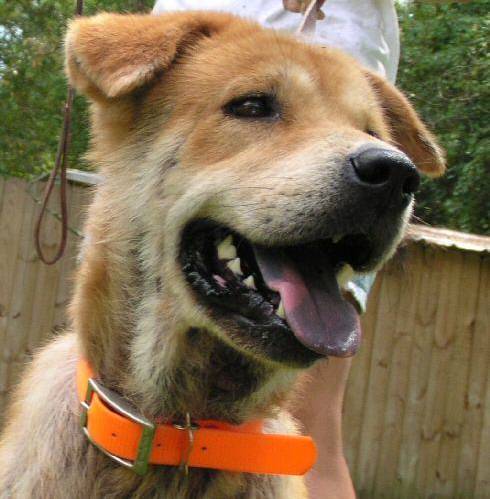
Label: dog